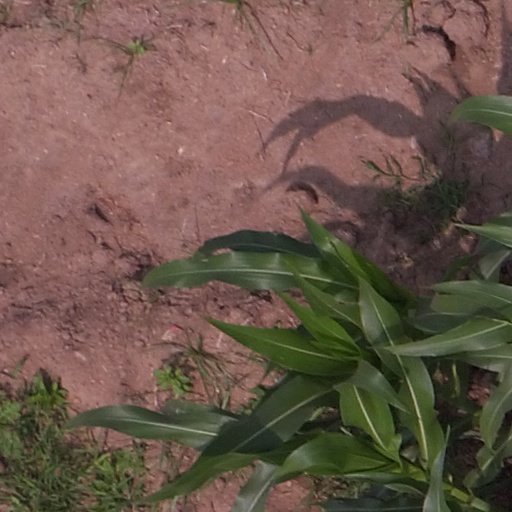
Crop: maize; corn